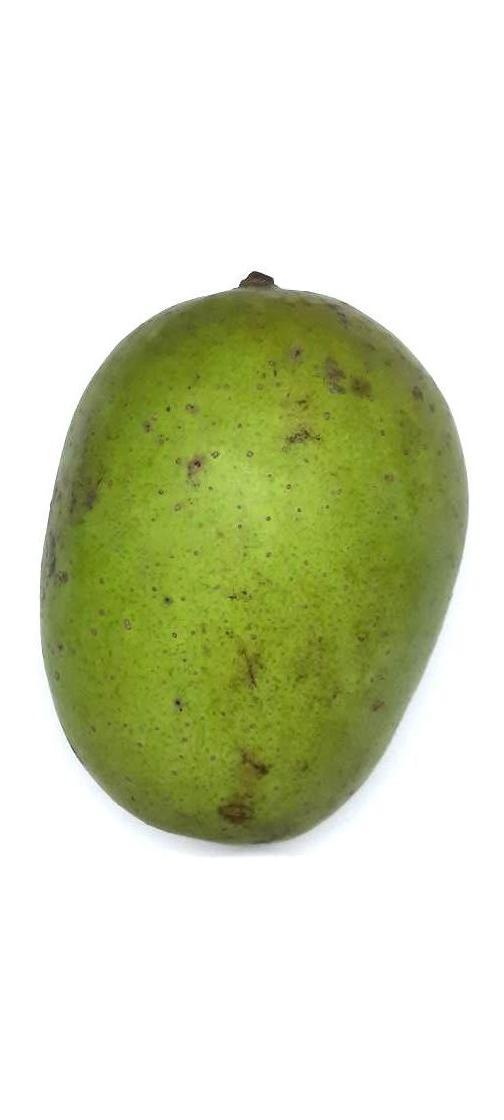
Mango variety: Langra